Bertha Newcombe

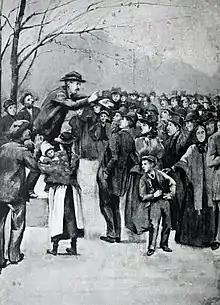
"The Socialists at Hyde Park", by Bertha Newcombe, published in the "Windsor Magazine" in 1896.

The Fabian Society, founded in 1884, had attracted many prominent contemporary figures to its socialist cause, including George Bernard Shaw, H. G. Wells, Annie Besant and Emmeline Pankhurst. By the early 1890s, Sidney and Beatrice Webb were very much at the society’s core. In this context, Bertha Newcombe was commissioned to paint a portrait of George Bernard Shaw. Shaw’s biographer Michael Holroyd draws upon Beatrice Webb’s diaries to provide a description of Newcombe at this time: 'She was in her thirties and, despite her aquiline features, thin lips and a figure that put Beatrice [Webb] in mind of a wizened child, not perhaps lacking absolutely all attraction. At least she was smartly turned out, "petite" and dark, with neat, heavily fringed black hair. And she was devoted to Shaw.' Shaw began to sit for his portrait at her studio at Cheyne Walk on 24 February 1892. 'As the portrait progressed so, inevitably, did the painter’s fascination with the sitter. On 27 February Shaw gave her a sitting until nine-thirty in the evening and dined with her afterwards.' Shaw was not known as a playwright at this time, and Newcombe’s portrait – entitled "GBS – the Platform Spellbinder" – alludes to his charismatic presence as a political speaker.